Darren Abdilla

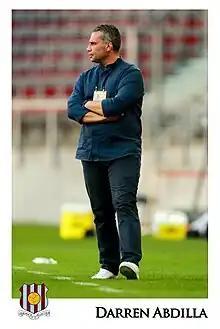
Darren Abdilla

Darren Abdilla's journey in football management began in 2003, a pivotal turning point in his career due to a persistent back injury that led him to shift from being a player to a coach. He commenced his coaching journey as an assistant coach at St Georges FC, where he worked closely with Edward Darmanin. After two fruitful seasons with the Blues, both coaches transitioned to B'Bugia FC. During the 2006/2007 season, Darren took on the role of one of the regional coaches within the Malta Football Association.